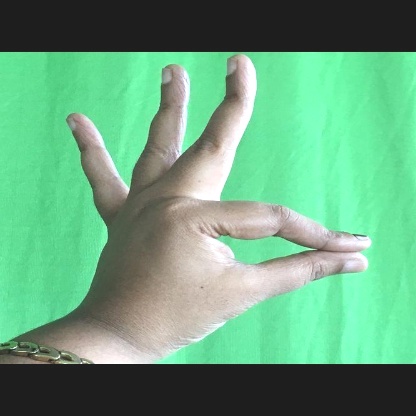
Mudra: Hamsasyam